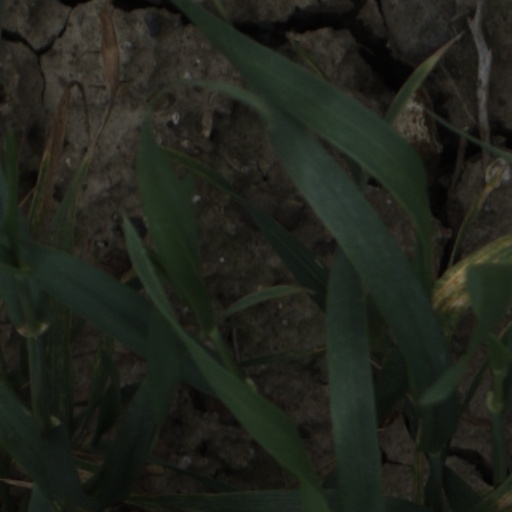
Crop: wheat